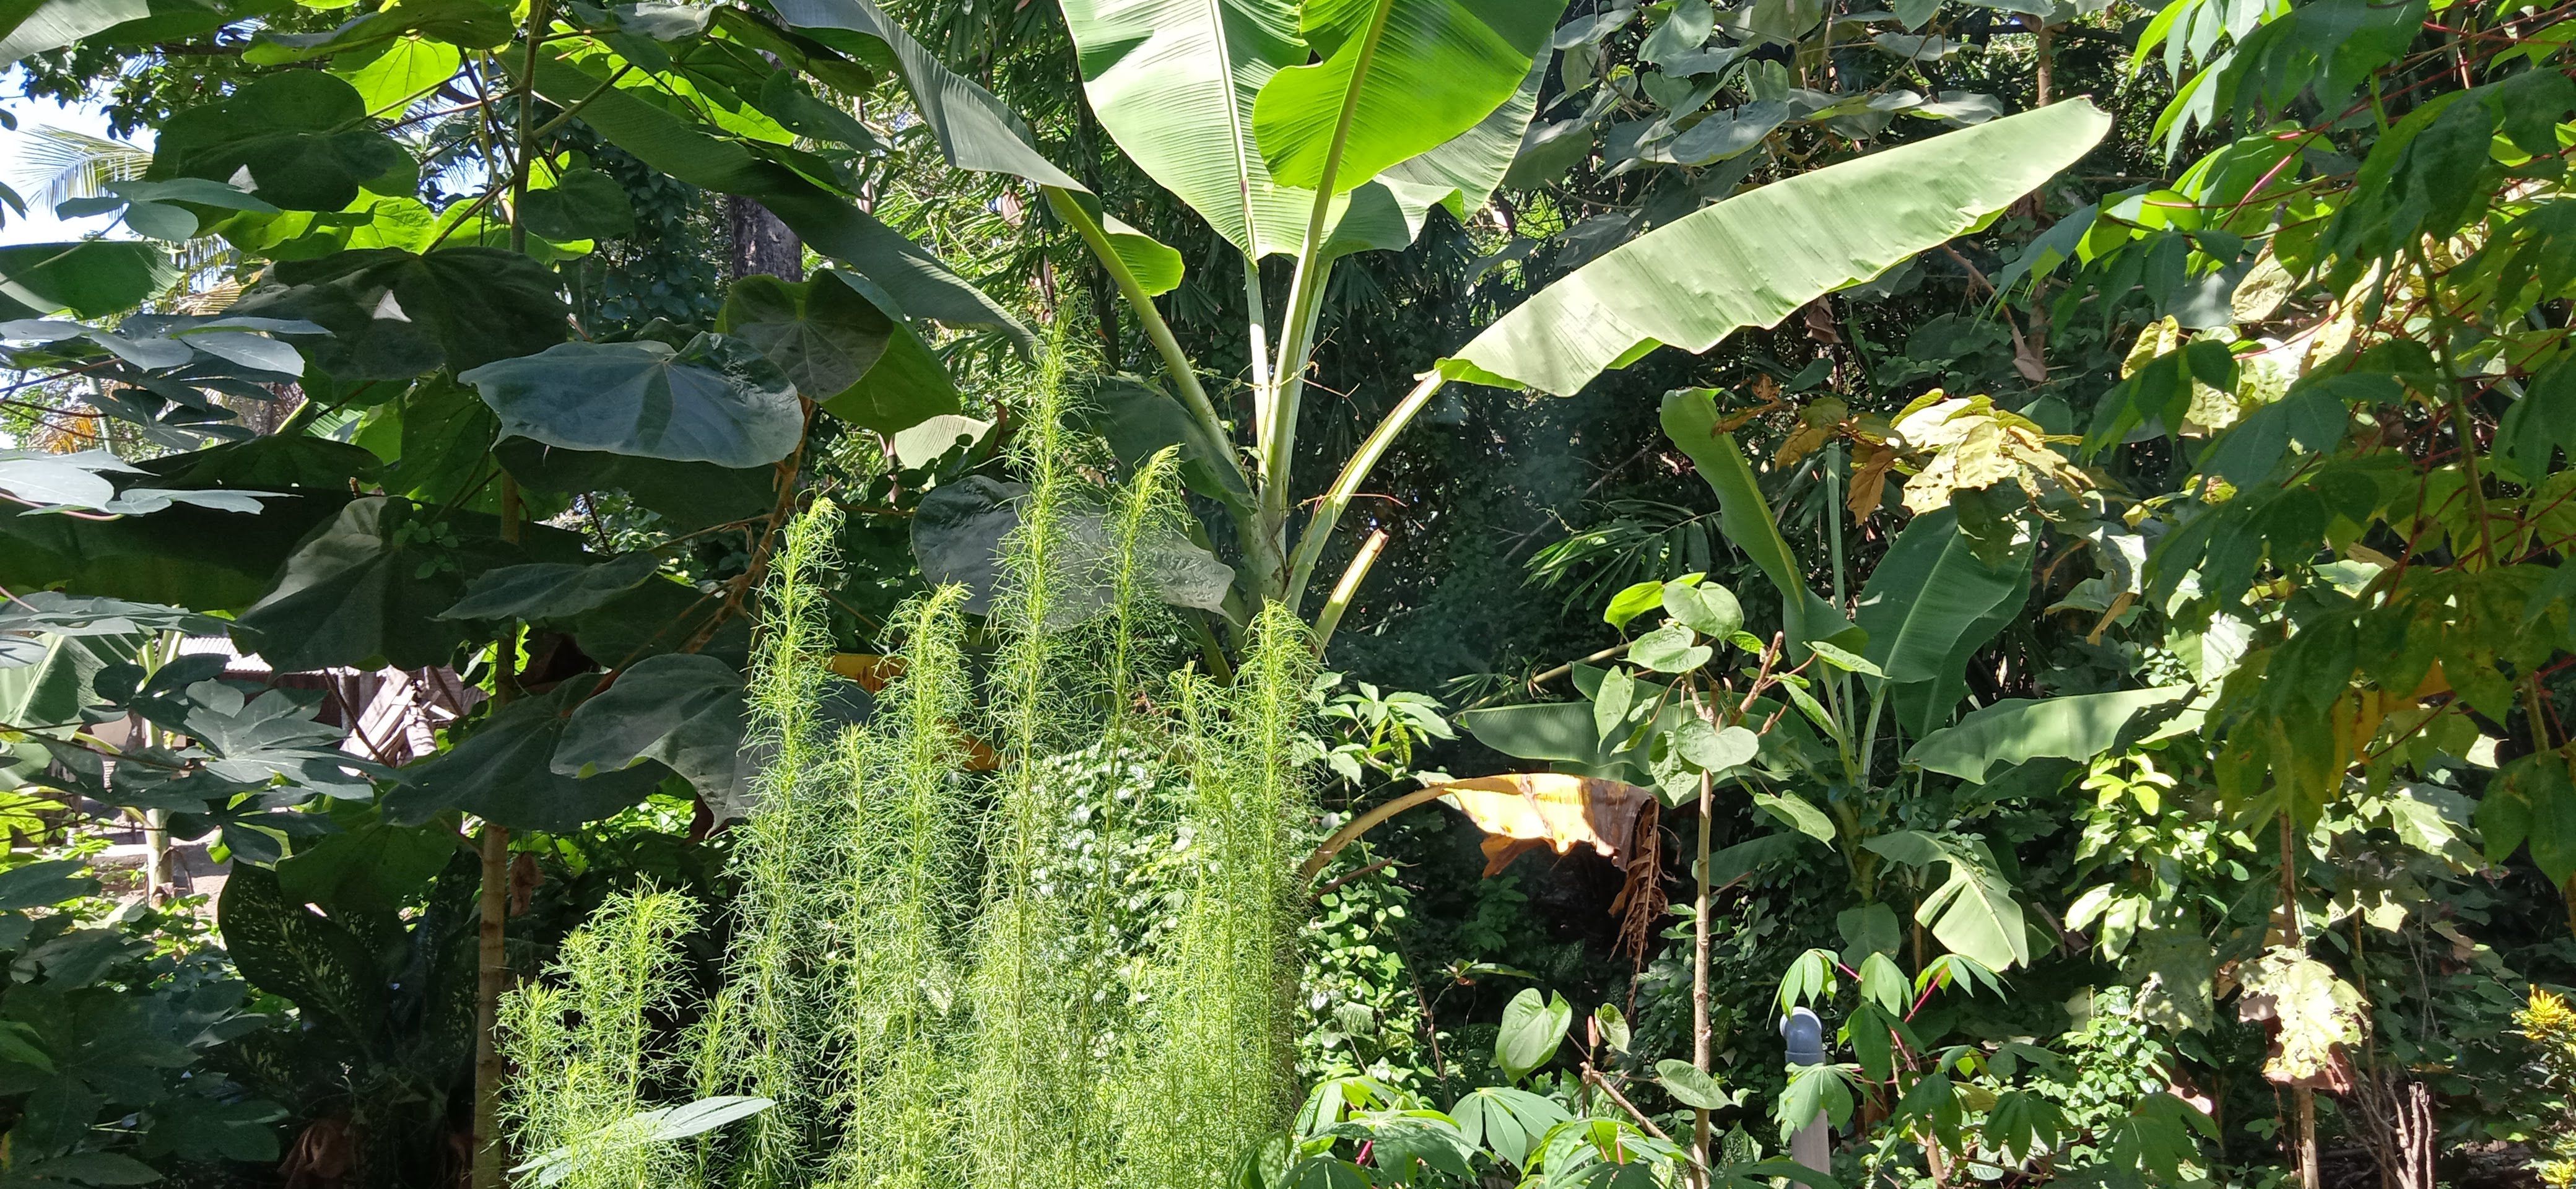
natural, plant, banana leaf, leaf, terrestrial plant, vegetation, flower, leaf vegetable, banana family, agriculture, flowering plant, shrub, fruit tree, groundcover, tree, cash crop, annual plant, crop, vascular plant, garden, plantation, herb, grass, gardening, plant pathology, produce, sunflower, plant stem, ensete, fruit, mahonia, canna family, jungle